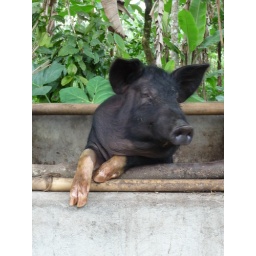
pigs are less cute in real life than in charlotte's web, but still. cute enough to not want to eat them.